Odd Fellows Hall (Gonzales, California)

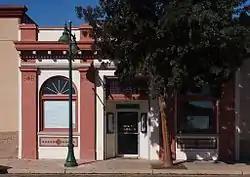
The former Odd Fellows Hall from the south-southeast

The Gabilan Lodge No. 372-Independent Order of Odd Fellows, also known as Odd Fellows Lodge, is a building built in 1914 in Gonzales, California, United States. It was designed in Classical Revival style and served historically as a clubhouse. It was listed on the National Register of Historic Places in 1986. It currently serves as chambers for the Gonzalez City Council.